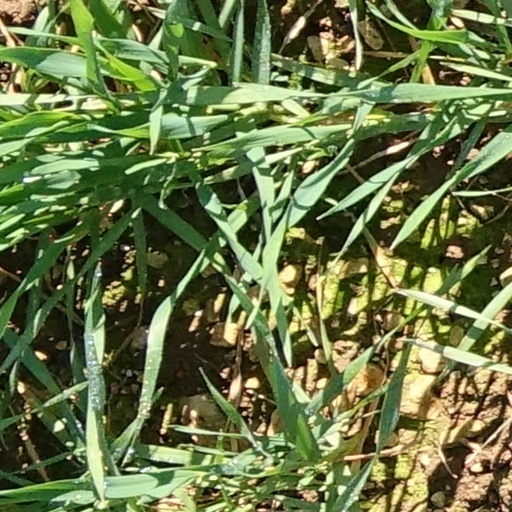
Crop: wheat